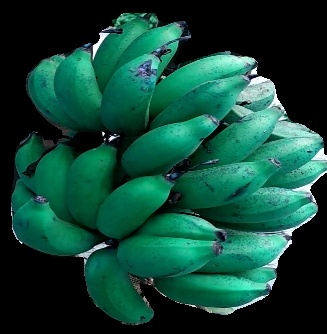
Variety: rasbale
Grade: grade3